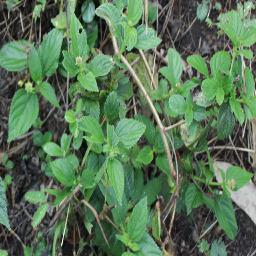
Label: lantana